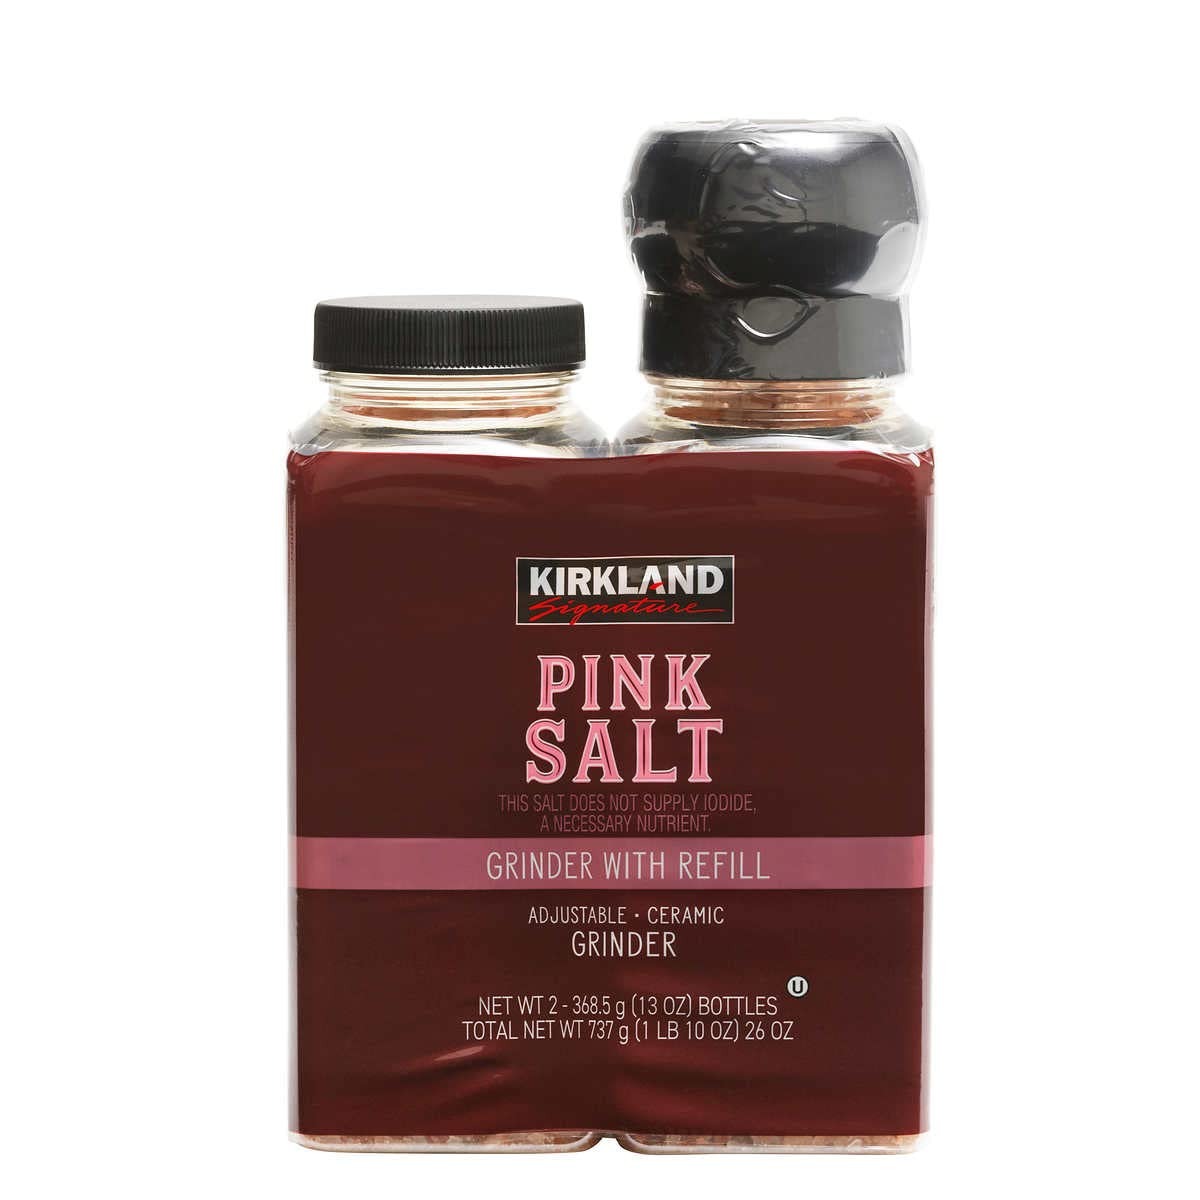
Item Name: Kirkland Signature Pink Salt, Grinder wtih Refill, 13 Ounce (2 Count)
Bullet Point 1: Pink Salt
Bullet Point 2: Kosher
Bullet Point 3: 1 - 13 oz grinder
Bullet Point 4: 1 - 13 oz refill
Product Description: 1 - 13 oz grinder, 1 - 13 oz refill.
Value: 2.0
Unit: Count

Price: 11.59